Ford Falcon (Australia)

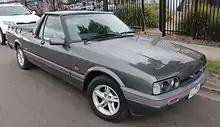
XG Falcon XR6 utility

When the XF Falcon passenger car range was replaced by the redesigned EA series, the XF commercials (utility and panel van) continued unchanged due to there being no EA series versions. The XF commercial models continued unchanged stylistically, but over time would gain the EB series engine updates.